Statue of Robert Burns (Milwaukee)

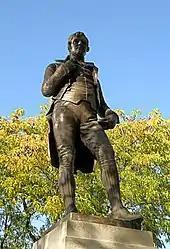
Robert Burns statue, Harold E. Hansen, photograph

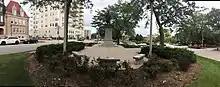

William Grant Stevenson, R.S.A. was a renowned Scottish painter and sculptor. He lived in Edinburgh, Scotland and worked in the Dean Studio. His brother, David Watson Stevenson, was also a renowned sculptor.